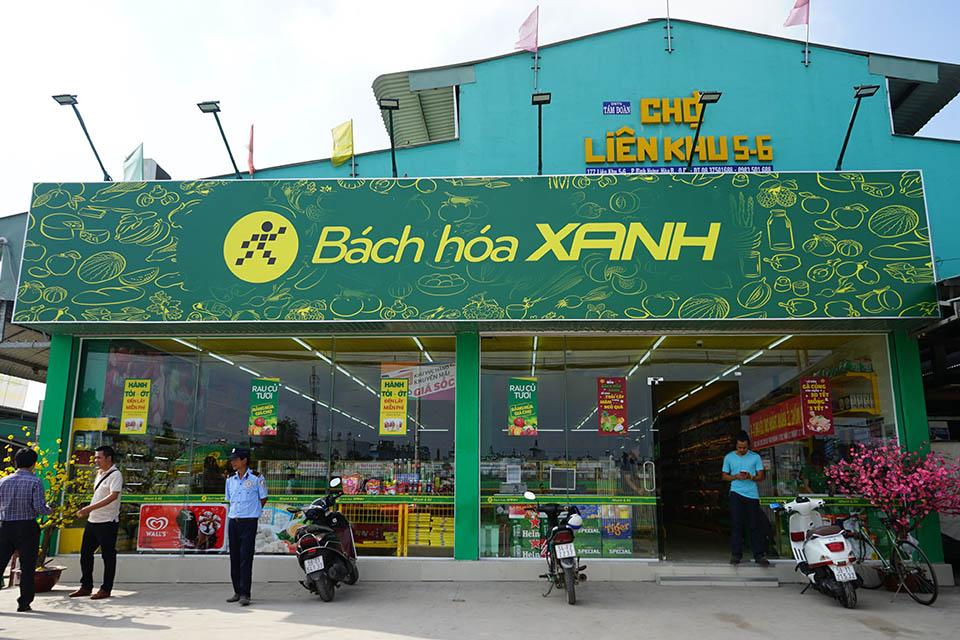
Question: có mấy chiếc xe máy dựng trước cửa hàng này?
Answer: có ba chiếc xe máy dựng trước cửa hàng này